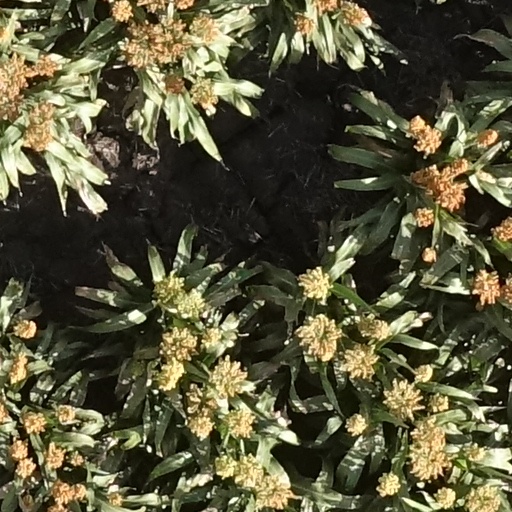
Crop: sorghum